Harry Wright Goodhue

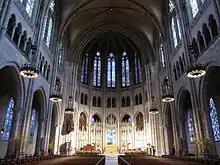
The apse at Riverside Church

In 1924, he and his mother (who is credited with a window at the First Parish Church, Brookline) opened their own Boston studio. His commissions included windows for churches by well-known architects such as Ralph Adams Cram, Bertram G. Goodhue, Allen & Collens, and William P. Hutchins. Some of Wright's window designs were shown at the Tricentennial Exhibition of the Boston Society of Arts and Crafts in 1927.